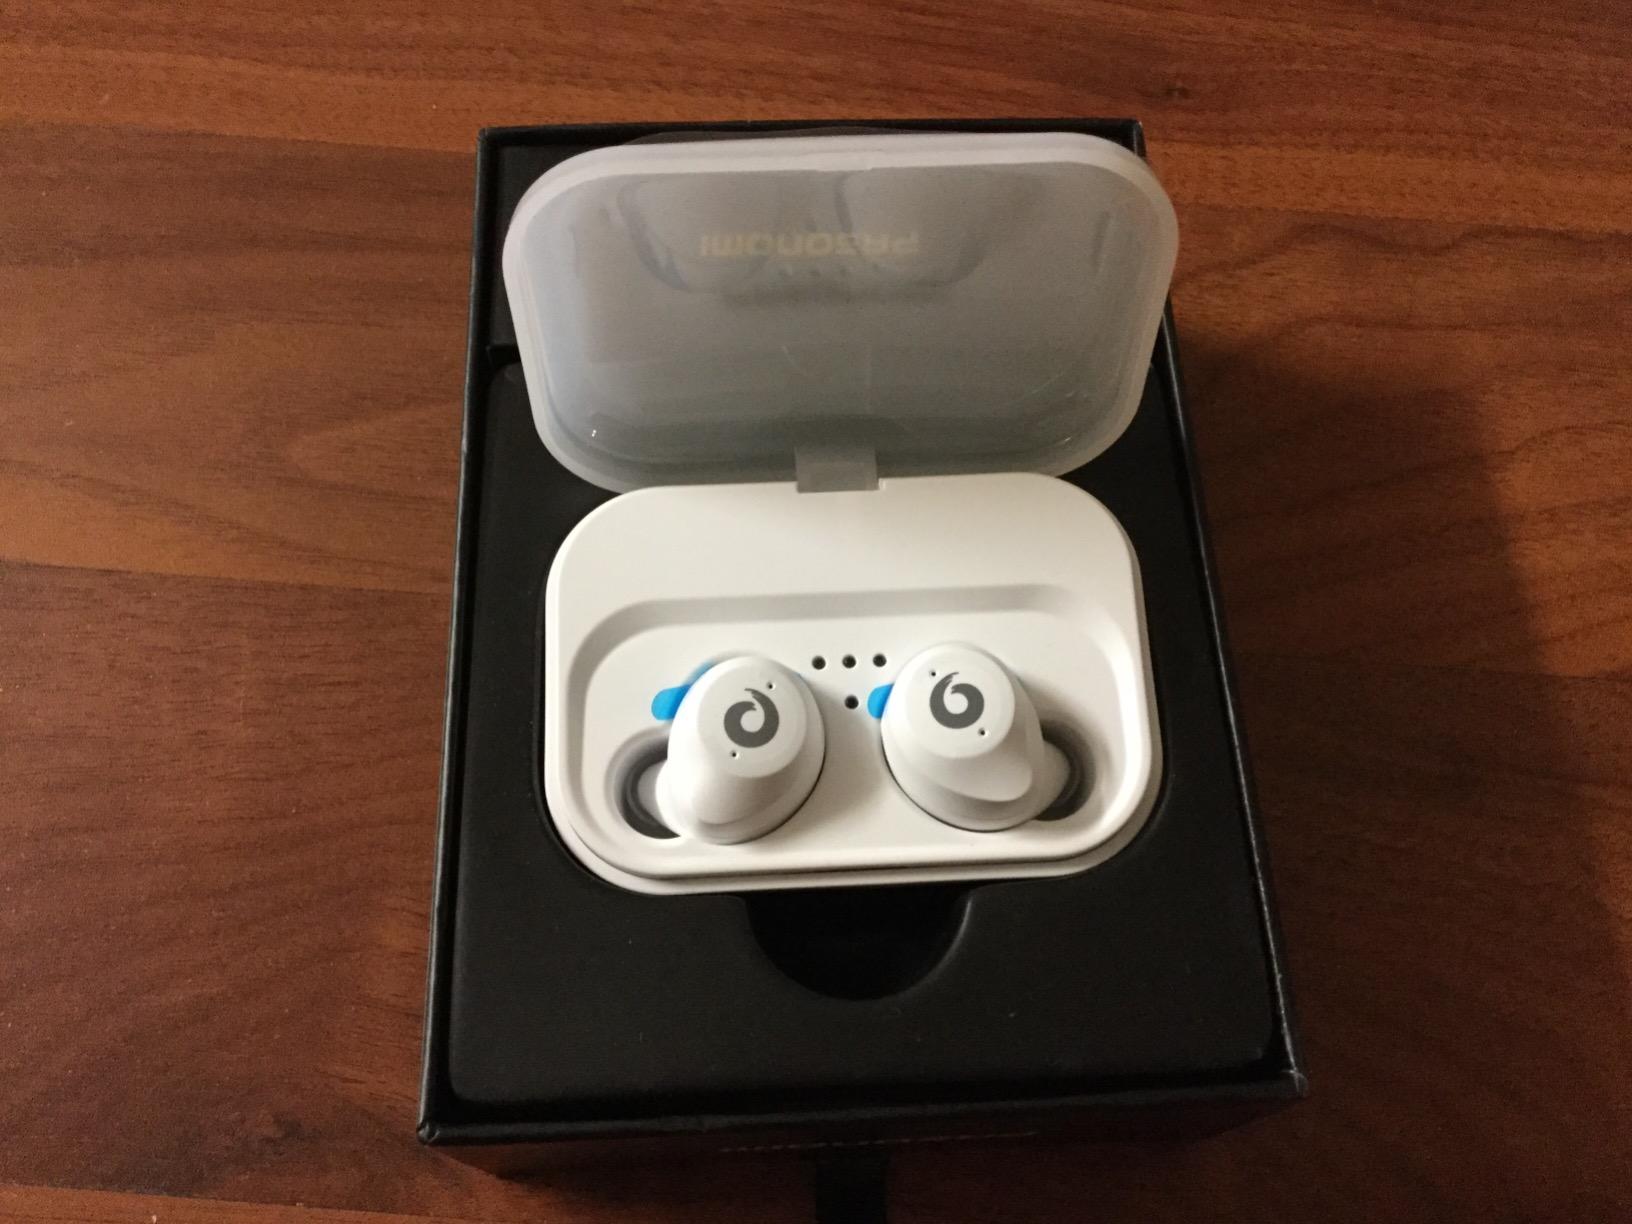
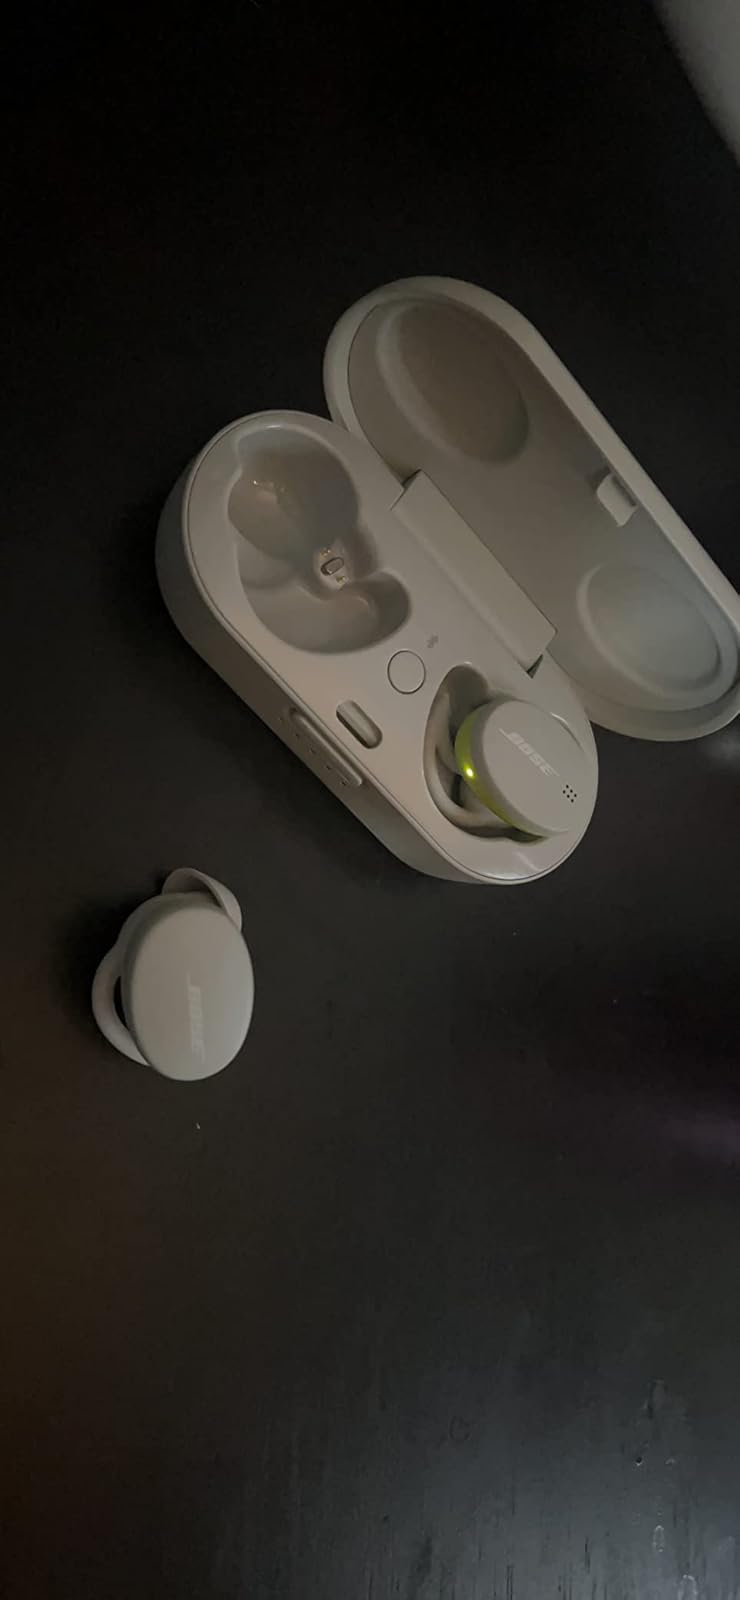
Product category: earbuds
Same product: no